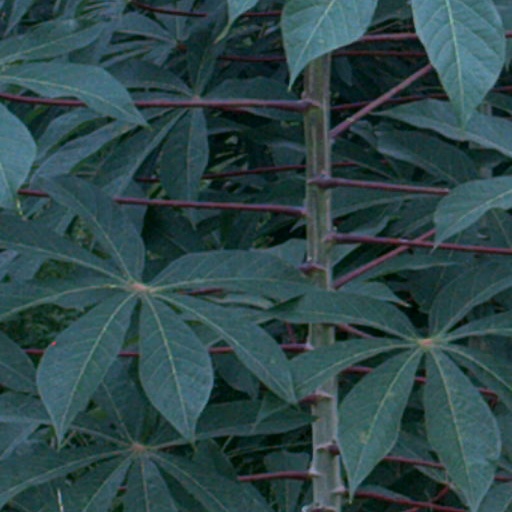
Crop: cassava